Byzantine Papacy

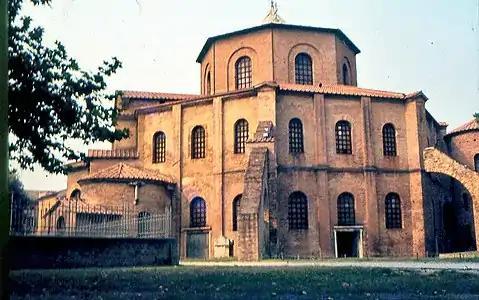
The Basilica of San Vitale in Ravenna, consecrated in 547, combines Western and Byzantine elements.

The Byzantine Papacy was a period of Byzantine domination of the Roman Papacy from 537 to 752, when popes required the approval of the Byzantine Emperor for their episcopal consecration, and many popes were chosen from the "apocrisiarii" (liaisons from the pope to the emperor) or the inhabitants of Byzantine-ruled Greece, Syria, or Sicily. Justinian I reconquered the Italian peninsula in the Gothic War (535–554) and appointed the next three popes, a practice that would be continued by his successors and later be delegated to the Exarchate of Ravenna.